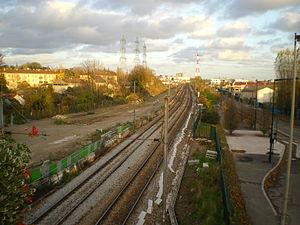
Travaux de la tangentielle nord novembre 2012